Achzarit

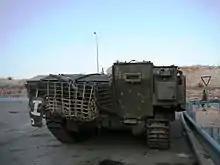
Rear view of an Achzarit

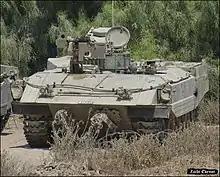
Achzarit Mk 2, upgraded version of the Achzarit for low intensity conflicts, 2016.

The Achzarit ( in Hebrew: "cruel", feminine inflection) is a heavily armoured personnel carrier manufactured by the Israeli Defence Forces Corps of Ordnance.